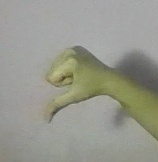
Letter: waw